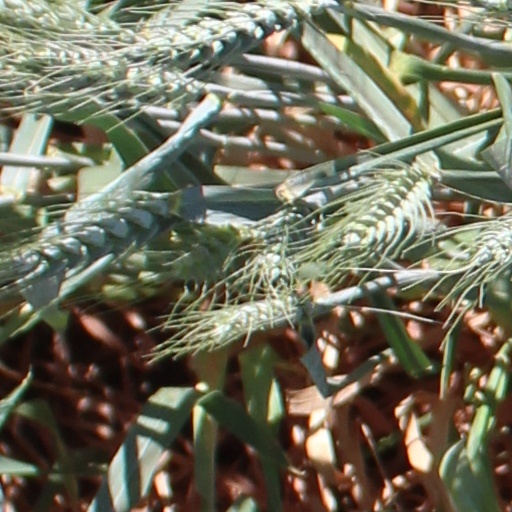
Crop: wheat